Songs of the Underground Railroad

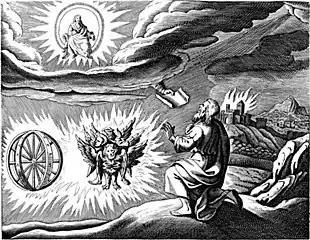
Matthaeus Merian, Ezekiel's "chariot vision" (1593–1650)

Songs of the Underground Railroad were spiritual and work songs used during the early-to-mid 19th century in the United States to encourage and convey coded information to escaping slaves as they moved along the various Underground Railroad routes. As it was illegal in most slave states to teach slaves to read or write, songs were used to communicate messages and directions about when, where, and how to escape, and warned of dangers and obstacles along the route.